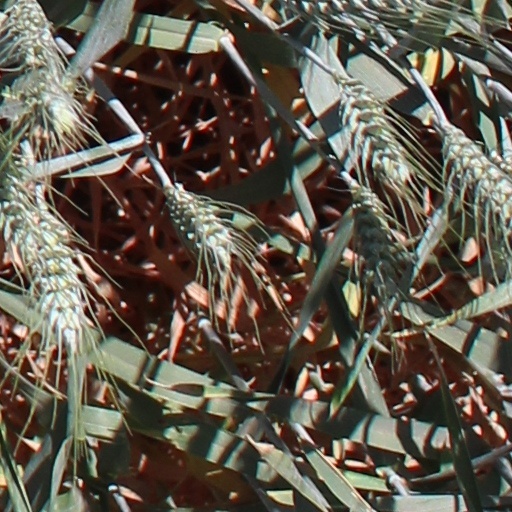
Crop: wheat